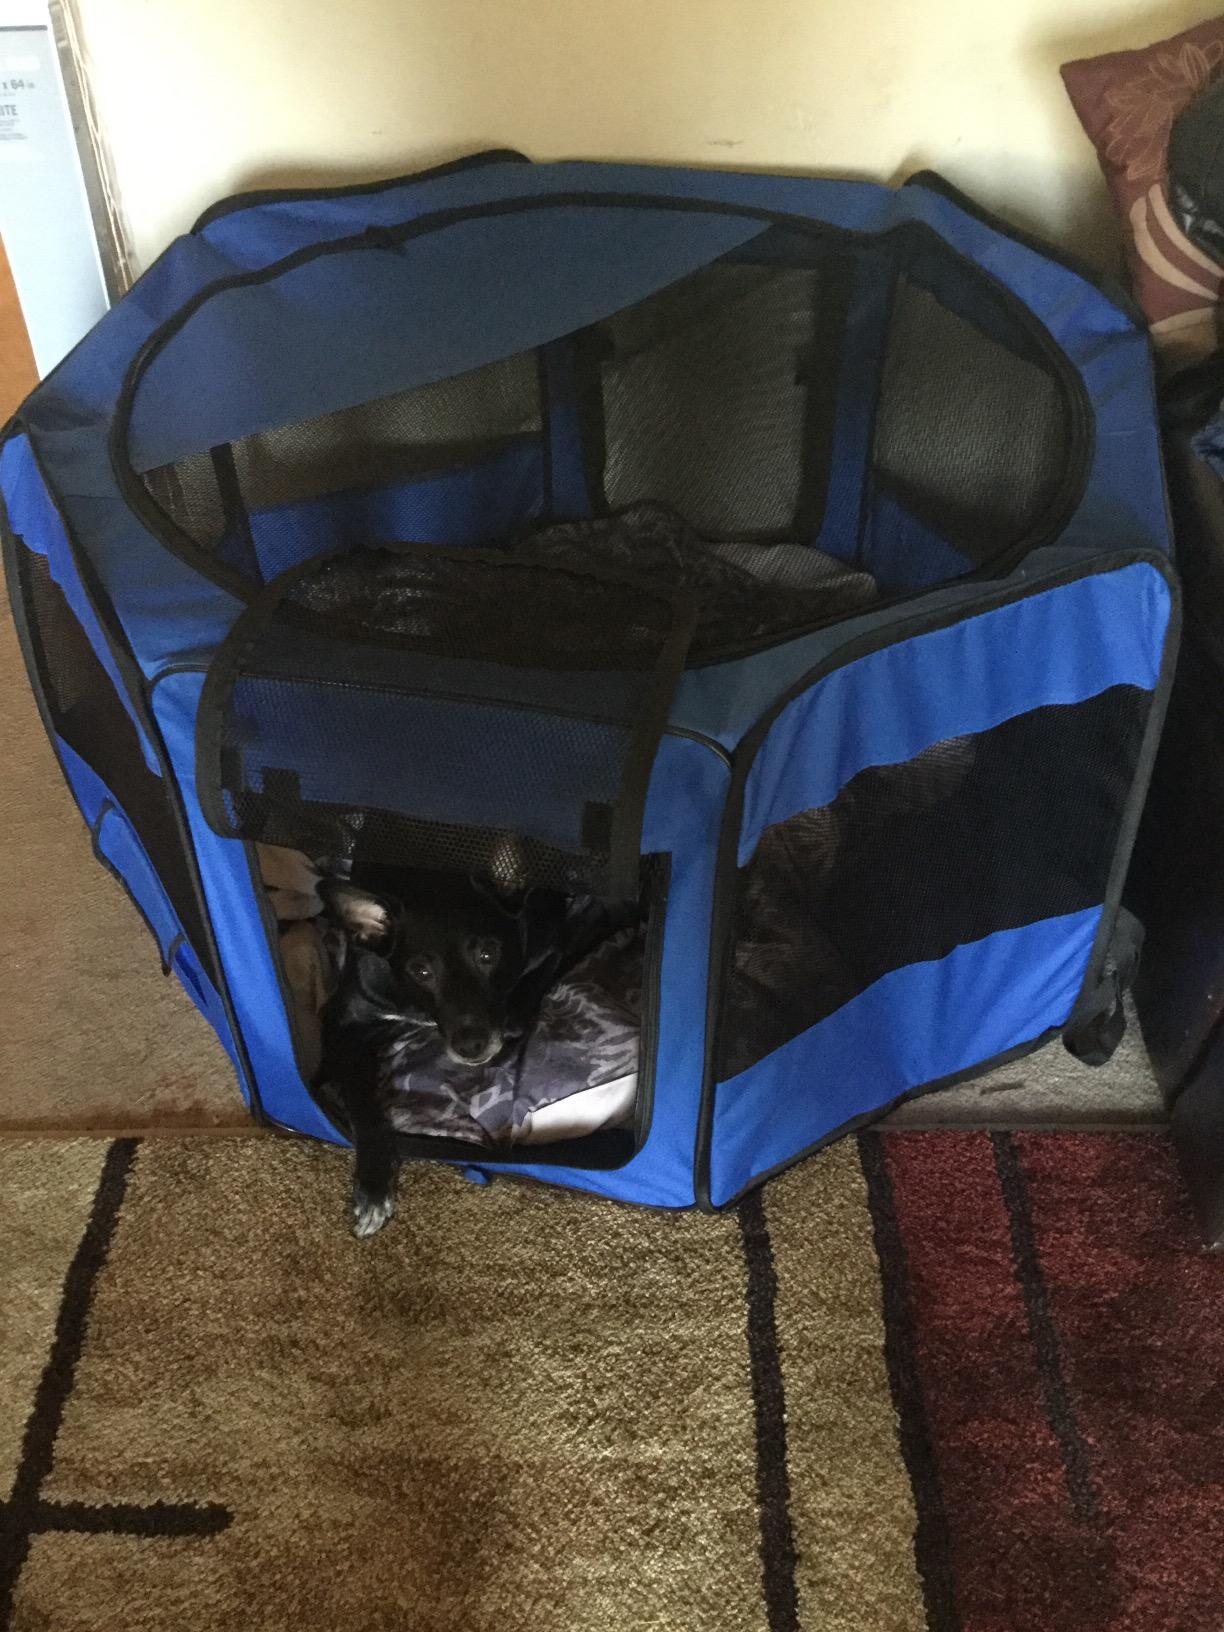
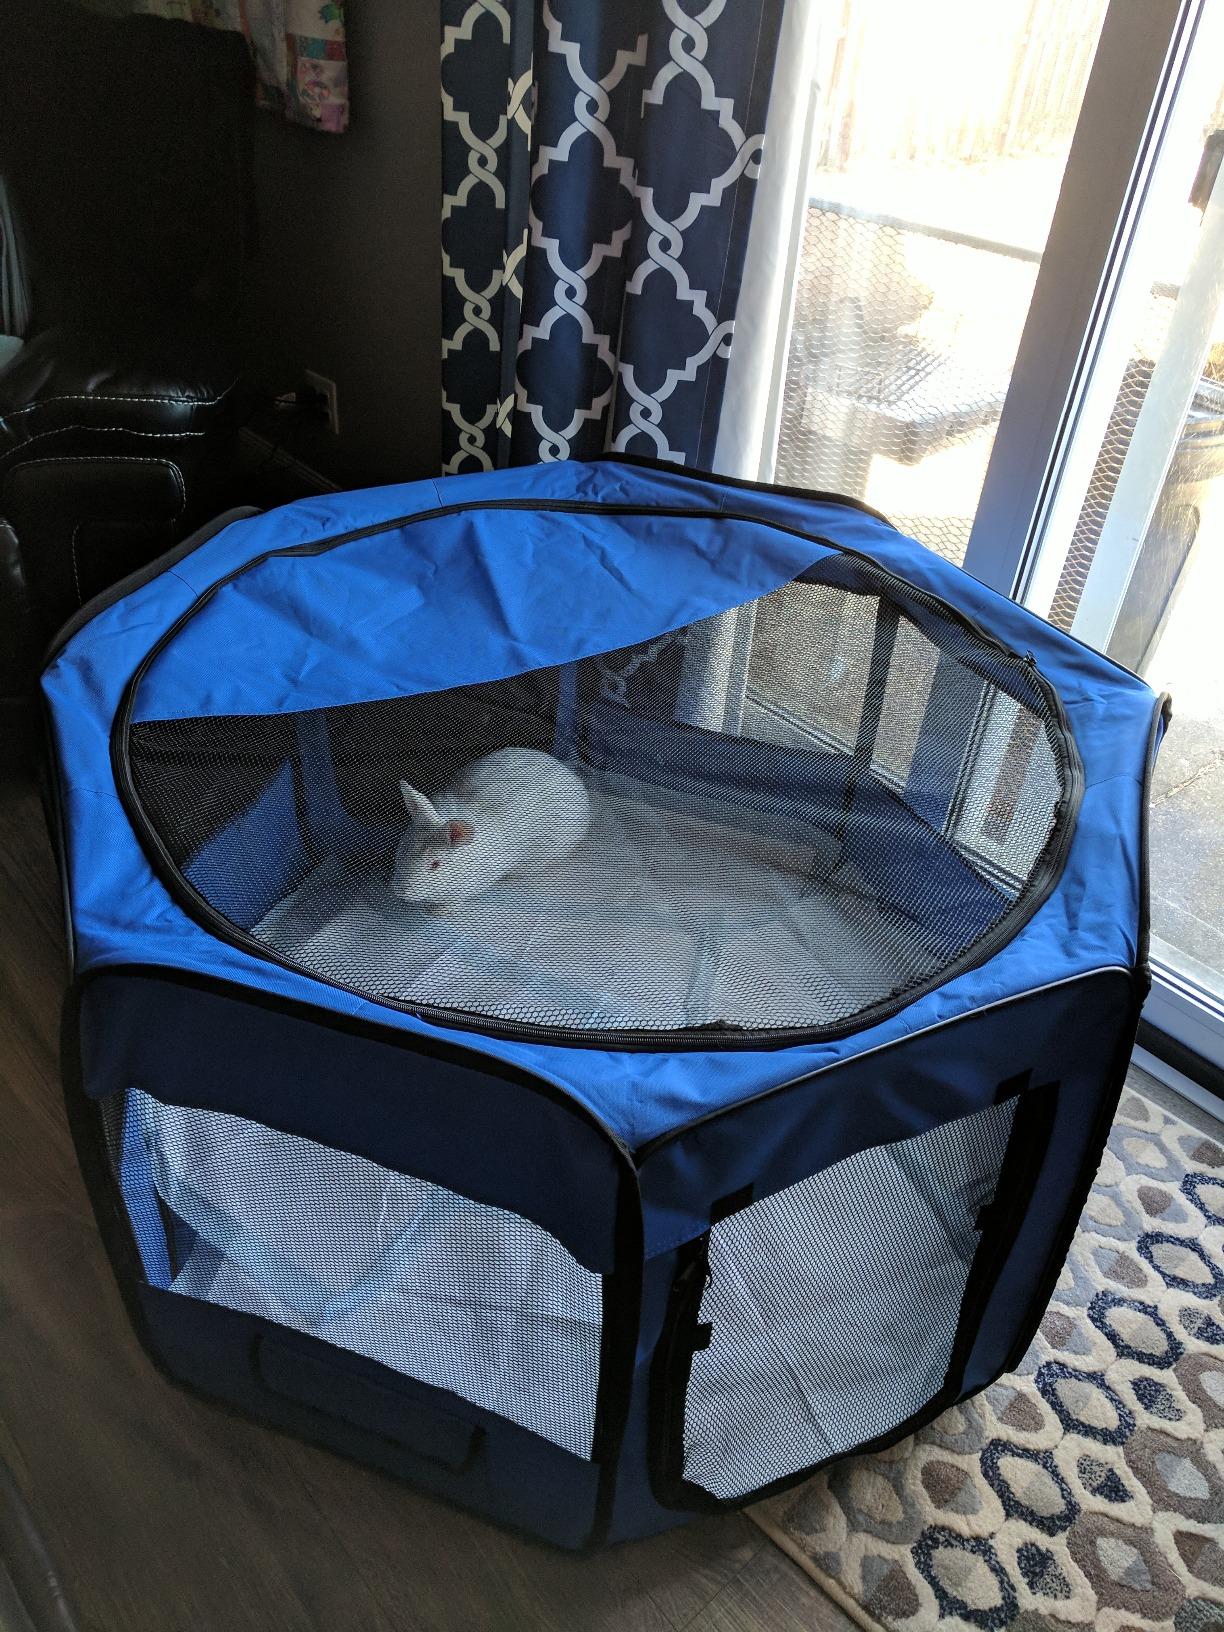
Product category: items_kennel
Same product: yes